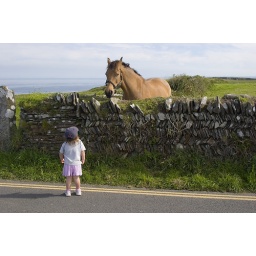
Horse looking over a wall at a little girl who wants her own pony